Chattenden and Lodge Hill Military Camps

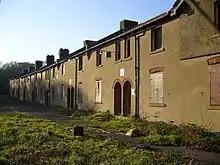
Central Terrace: built as Police Quarters for those guarding the depot at Chattenden, later used for Explosive Ordnance Search & Disposal training

As early as 1912 it was realised that the Lodge Hill and Chattenden Magazines were vulnerable to air attack. A surviving First World War anti-aircraft emplacement on Chattenden Ridge is of historic importance: it may have been the first anti-aircraft emplacement in the world, and was almost certainly the first in Britain. Nevertheless, Chattenden and Lodge Hill continued to be used for ammunition storage through both World Wars, until 1961. Thereafter, the site was used as extensive barracks and training facilities for the Royal School of Military Engineering (RSME). The Joint Service Bomb Disposal School moved here from Broadbridge Heath in 1966.